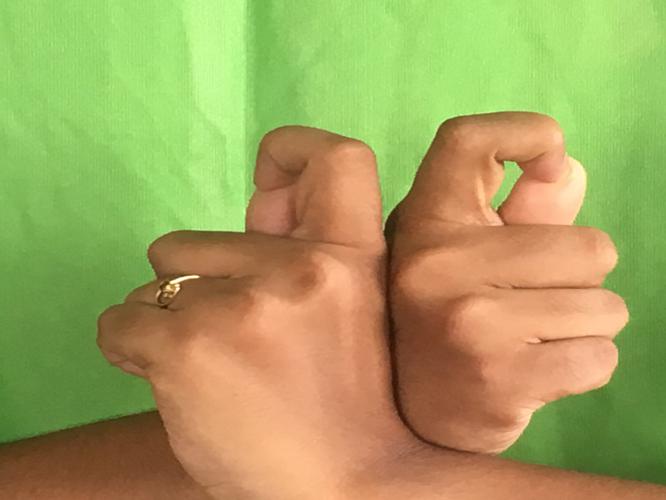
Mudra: Berunda
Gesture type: double_hand